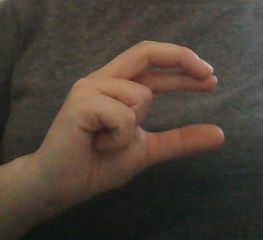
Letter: thal